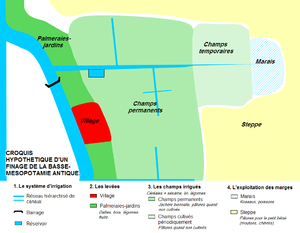
Croquis hypothétique d'un finage de la Basse Mésopotamie antique, avec légende décrivant les principales productions agricoles. Adapté de J. N. Postgate, Early Mesopotamia, Society and Economy at the Dawn of History, Londres et New York, 1992, figure 9:1 (p. 174).
La troisième dynastie d’Ur est, comme son nom l'indique, la troisième dynastie de la ville sumérienne d’Ur, selon la tradition historiographique mésopotamienne. Mais il s'agit surtout d’un empire fondé par les souverains de cette dynastie, qui domina la Mésopotamie d’environ 2112 à 2004 av. J.-C.
La première dynastie de Babylone a dirigé le royaume centré sur la cité de Babylone pendant trois siècles, de 1894 à 1595 av. J.-C. selon la chronologie moyenne. Comme son nom l'indique, c'est la première à avoir dominé cette cité, et elle en a fait une puissance politique de premier rang. Ce royaume est également connu sous le nom de « paléo-babylonien ».
La Mésopotamie est une région historique du Moyen-Orient située entre le Tigre et l'Euphrate. Elle correspond pour sa plus grande part à l'Irak actuel.
Sumer est une région située à l'extrême sud de la Mésopotamie antique, couvrant une vaste plaine parcourue par le Tigre et l'Euphrate, bordée, au sud-est, par le golfe Persique. Il s'y est développé une importante civilisation à compter de la fin du IVᵉ millénaire av. J.-C. et durant le IIIᵉ millénaire av. J.-C.
La civilisation babylonienne s'épanouit en Mésopotamie du Sud du début du IIᵉ millénaire av. J.‑C. jusqu'au début de notre ère. Elle prit corps à partir de l'héritage des civilisations du Sud mésopotamien plus anciennes dont elle est historiquement la prolongation. Elle prend corps avec l'affirmation politique de Babylone, État qui fut à partir du XVIIIᵉ siècle av. J.-C. l'entité politique dominant le Sud mésopotamien, et ce pendant plus d'un millénaire.
L'agriculture est l'activité économique principale de la Mésopotamie antique. Soumis à des contraintes fortes, notamment l'aridité et des sols pauvres, les paysans mésopotamiens ont développé des stratégies efficaces permettant à soutenir le développement des premiers États, des premières villes puis des premiers empires connus, sous l'égide des institutions dominant l'économie, à savoir les palais royaux et provinciaux, les temples et les domaines des élites. Elle repose avant tout sur la culture des céréales et l'élevage ovin, mais aussi les légumineuses ou encore le palmier-dattier au sud et la vigne au nord.